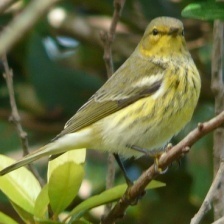
Species: CAPE MAY WARBLER
Scientific name: SETOPHAGA TIGRINA